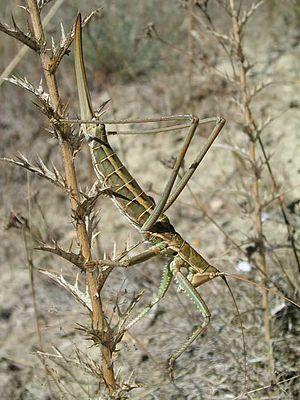
Saga pedo (Pallas, 1771) la Magicienne dentelée (Hexapoda, Orthoptera, Tettigoniidae, Saginae) Auteur
Saga pedo, la magicienne dentelée, est une espèce d'insectes orthoptères de la famille des tettigoniidés.